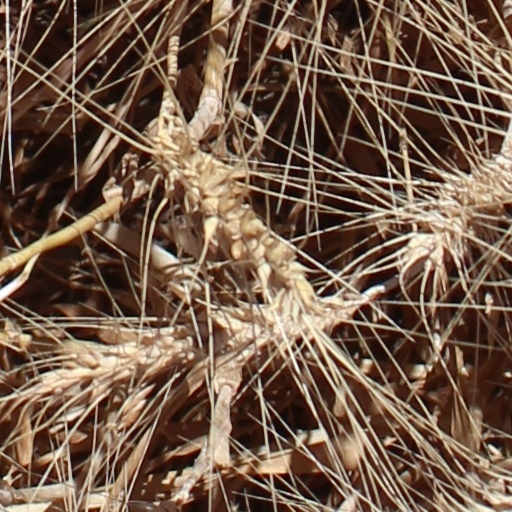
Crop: wheat